List of tallest buildings in Beijing

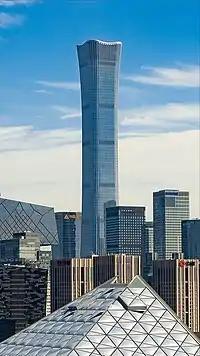
China Zun

This lists ranks Beijing skyscrapers that stand at least 150 m (492 ft) tall, based on standard height measurement. This includes spires and architectural details but does not include antenna masts. Existing structures are included for ranking purposes based on present height.